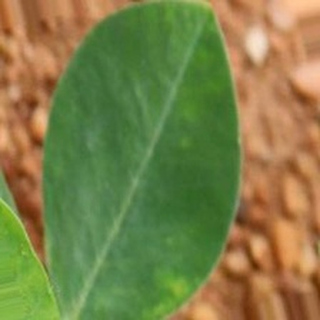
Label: healthy_groundnut